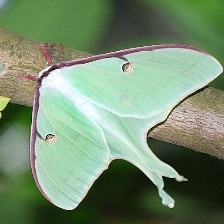
Species: LUNA MOTH